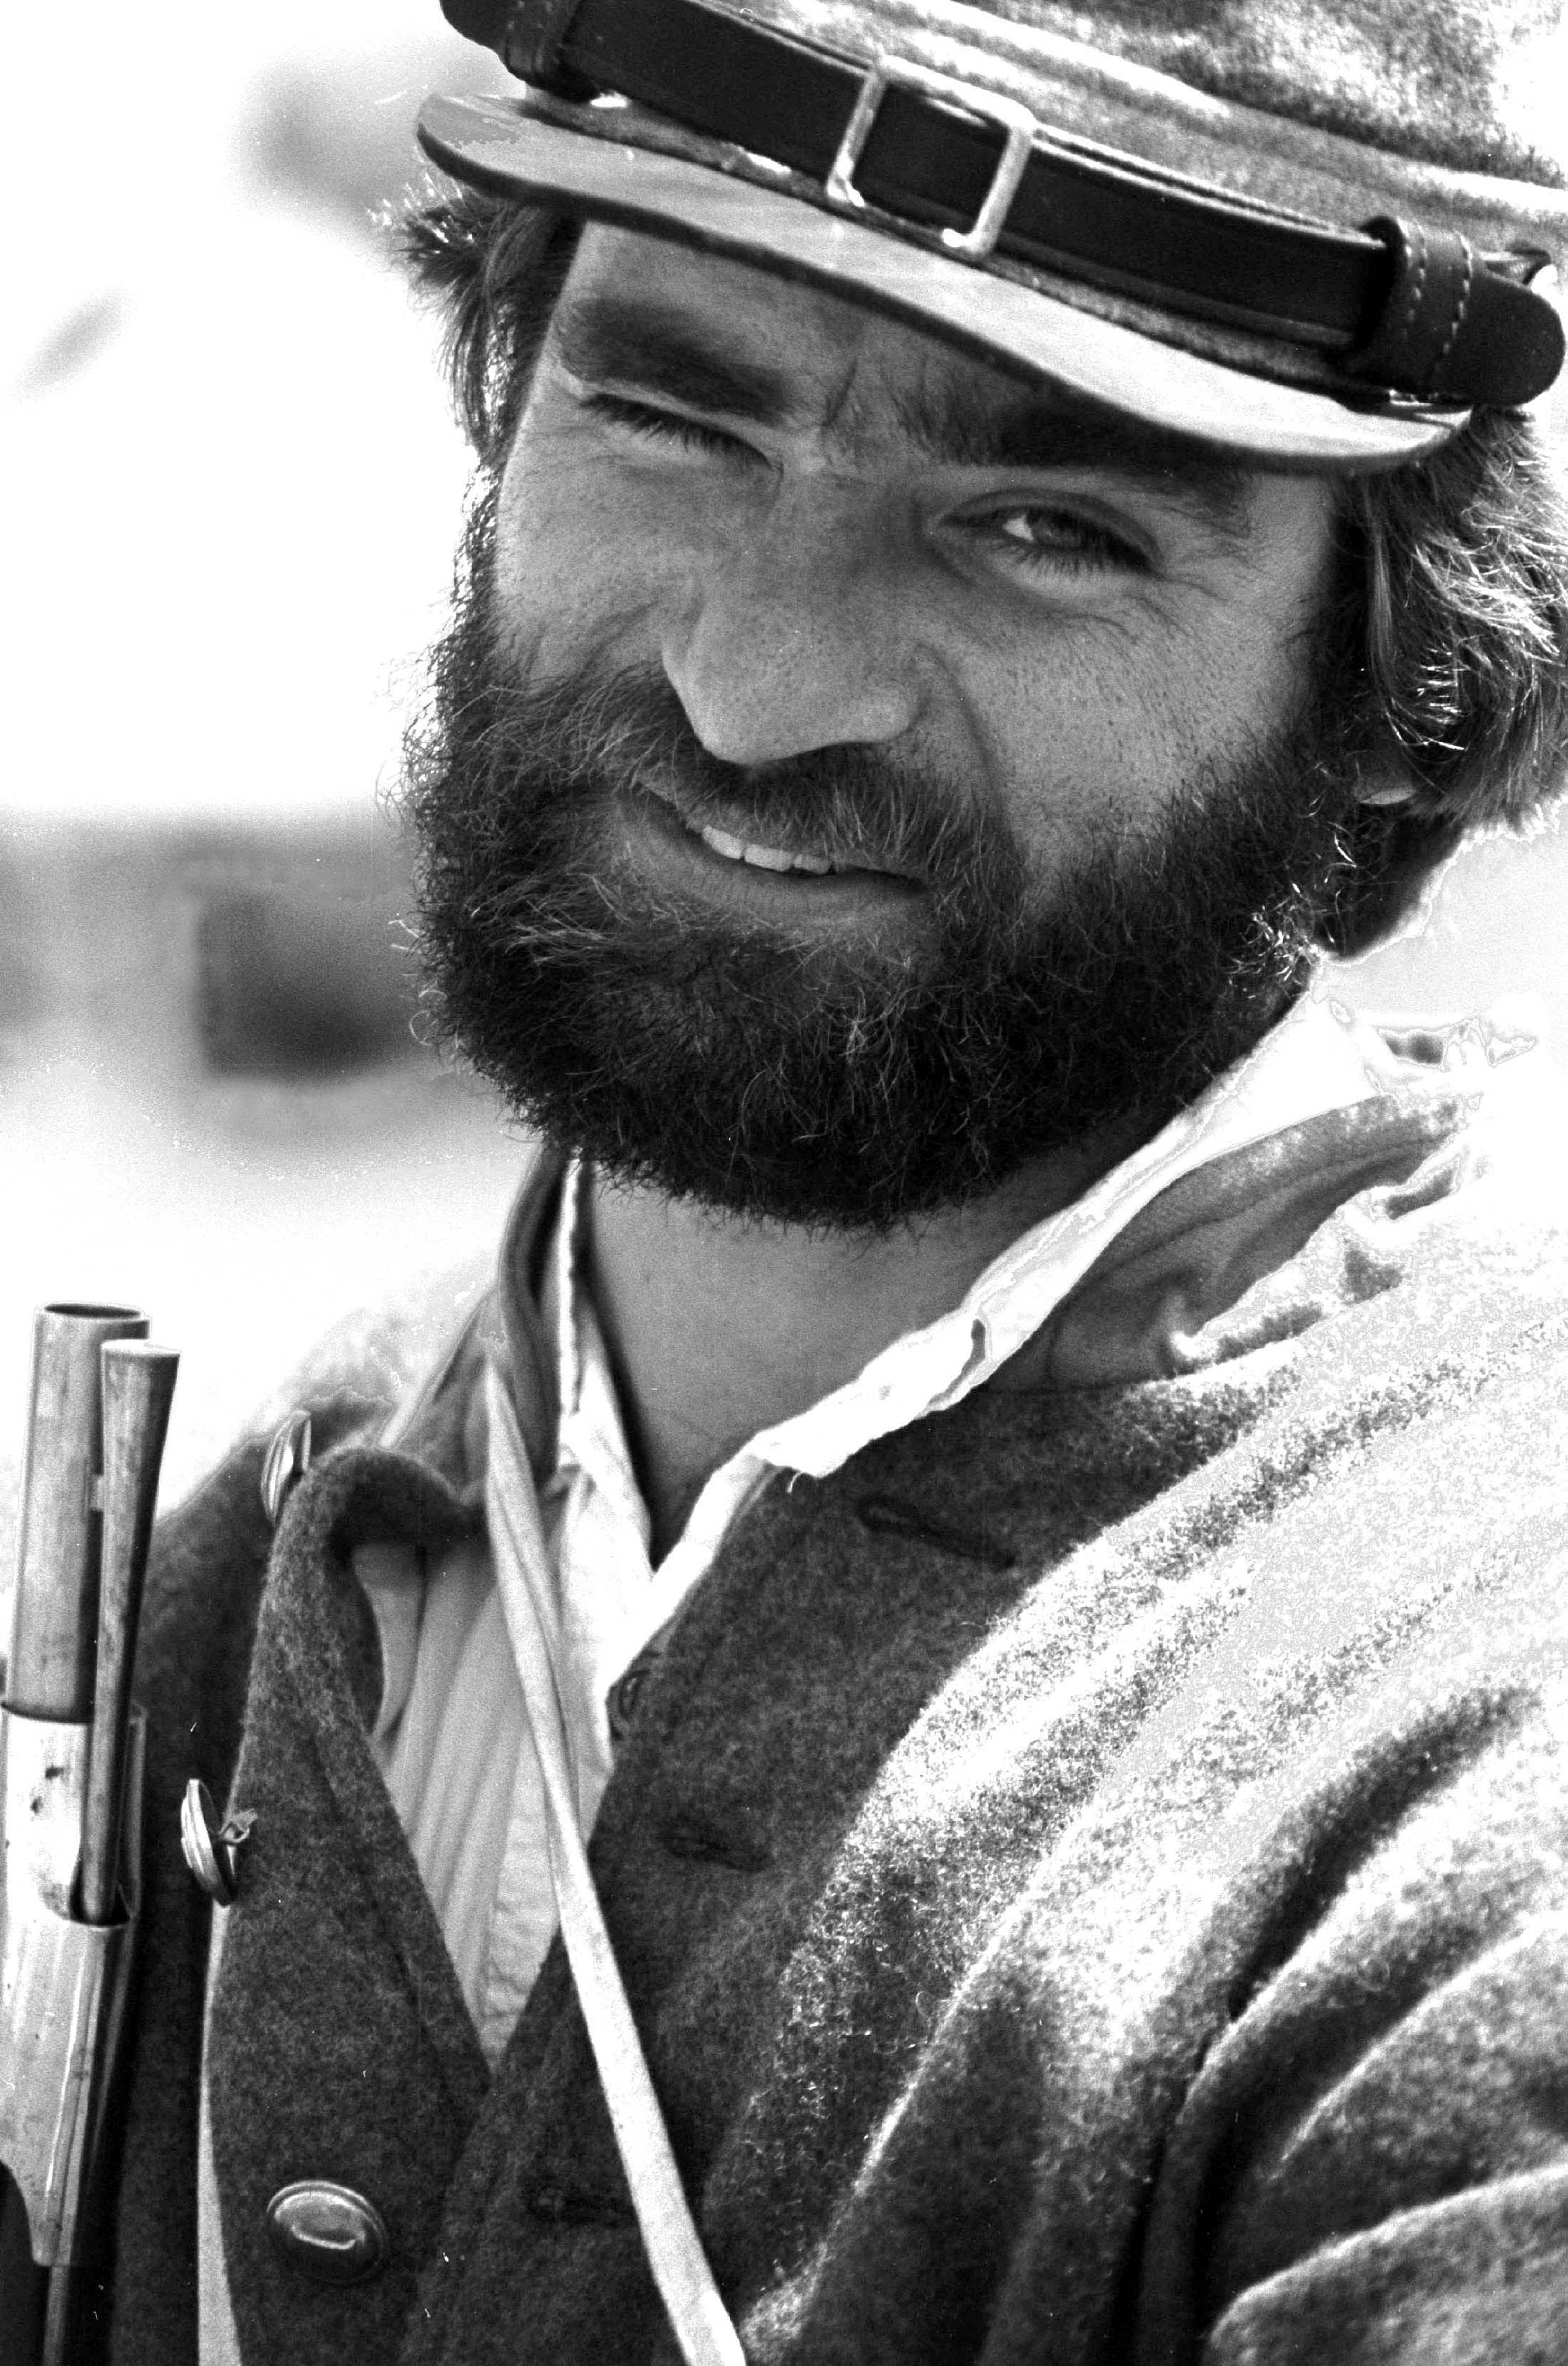
man, person, black and white, hair, soldier, profession, black, monochrome, hairstyle, beard, southern, face, gentleman, glasses, moustache, expression, history, civil war, confederate, monochrome photography, facial hair